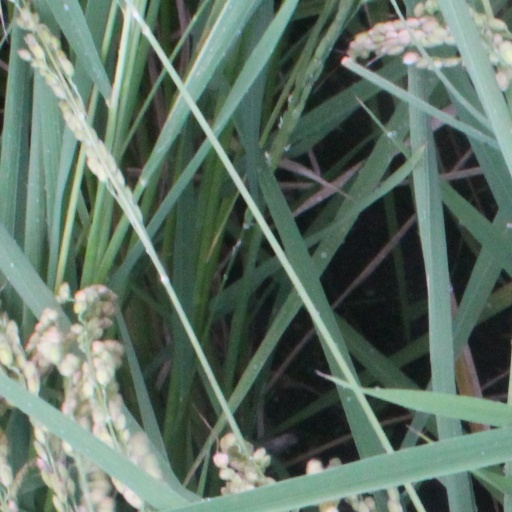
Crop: rice